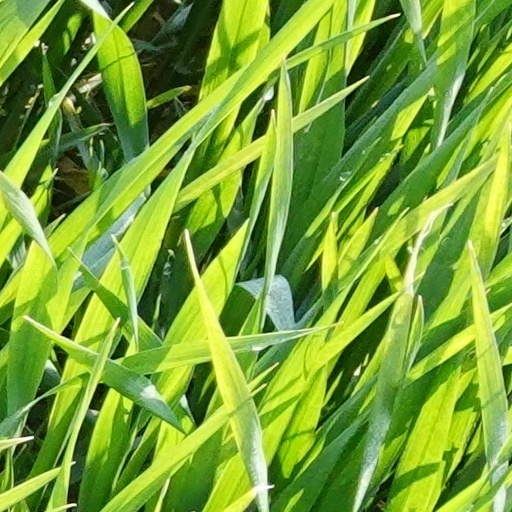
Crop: wheat